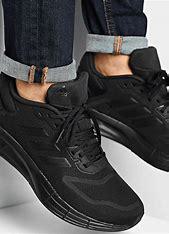
Brand: Adidas
Model: Duramo 10